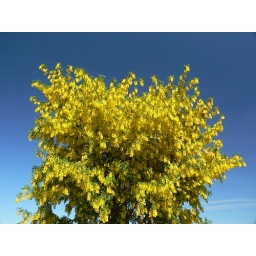
A laburnum tree in full bloom showing its yellow racemes against a sunny blue sky